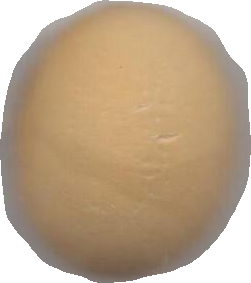
Variety: Grobogan